Simon Roy (author)

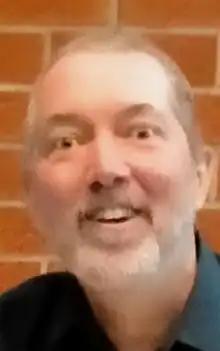
Roy in 2021

Simon Roy (14 June 1968 – 15 October 2022) was a Canadian author. He was also a professor of literature at the Collège Lionel-Groulx for more than thirty years.